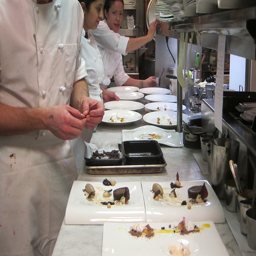
A group of cooks preparing food inside of a kitchen.
A kitchen crew is working on some food.
Aspiring chefs in chef school learn to make desserts.
A chef is plating food in the kitchen.
a close up of three people in a kitchen preparing food